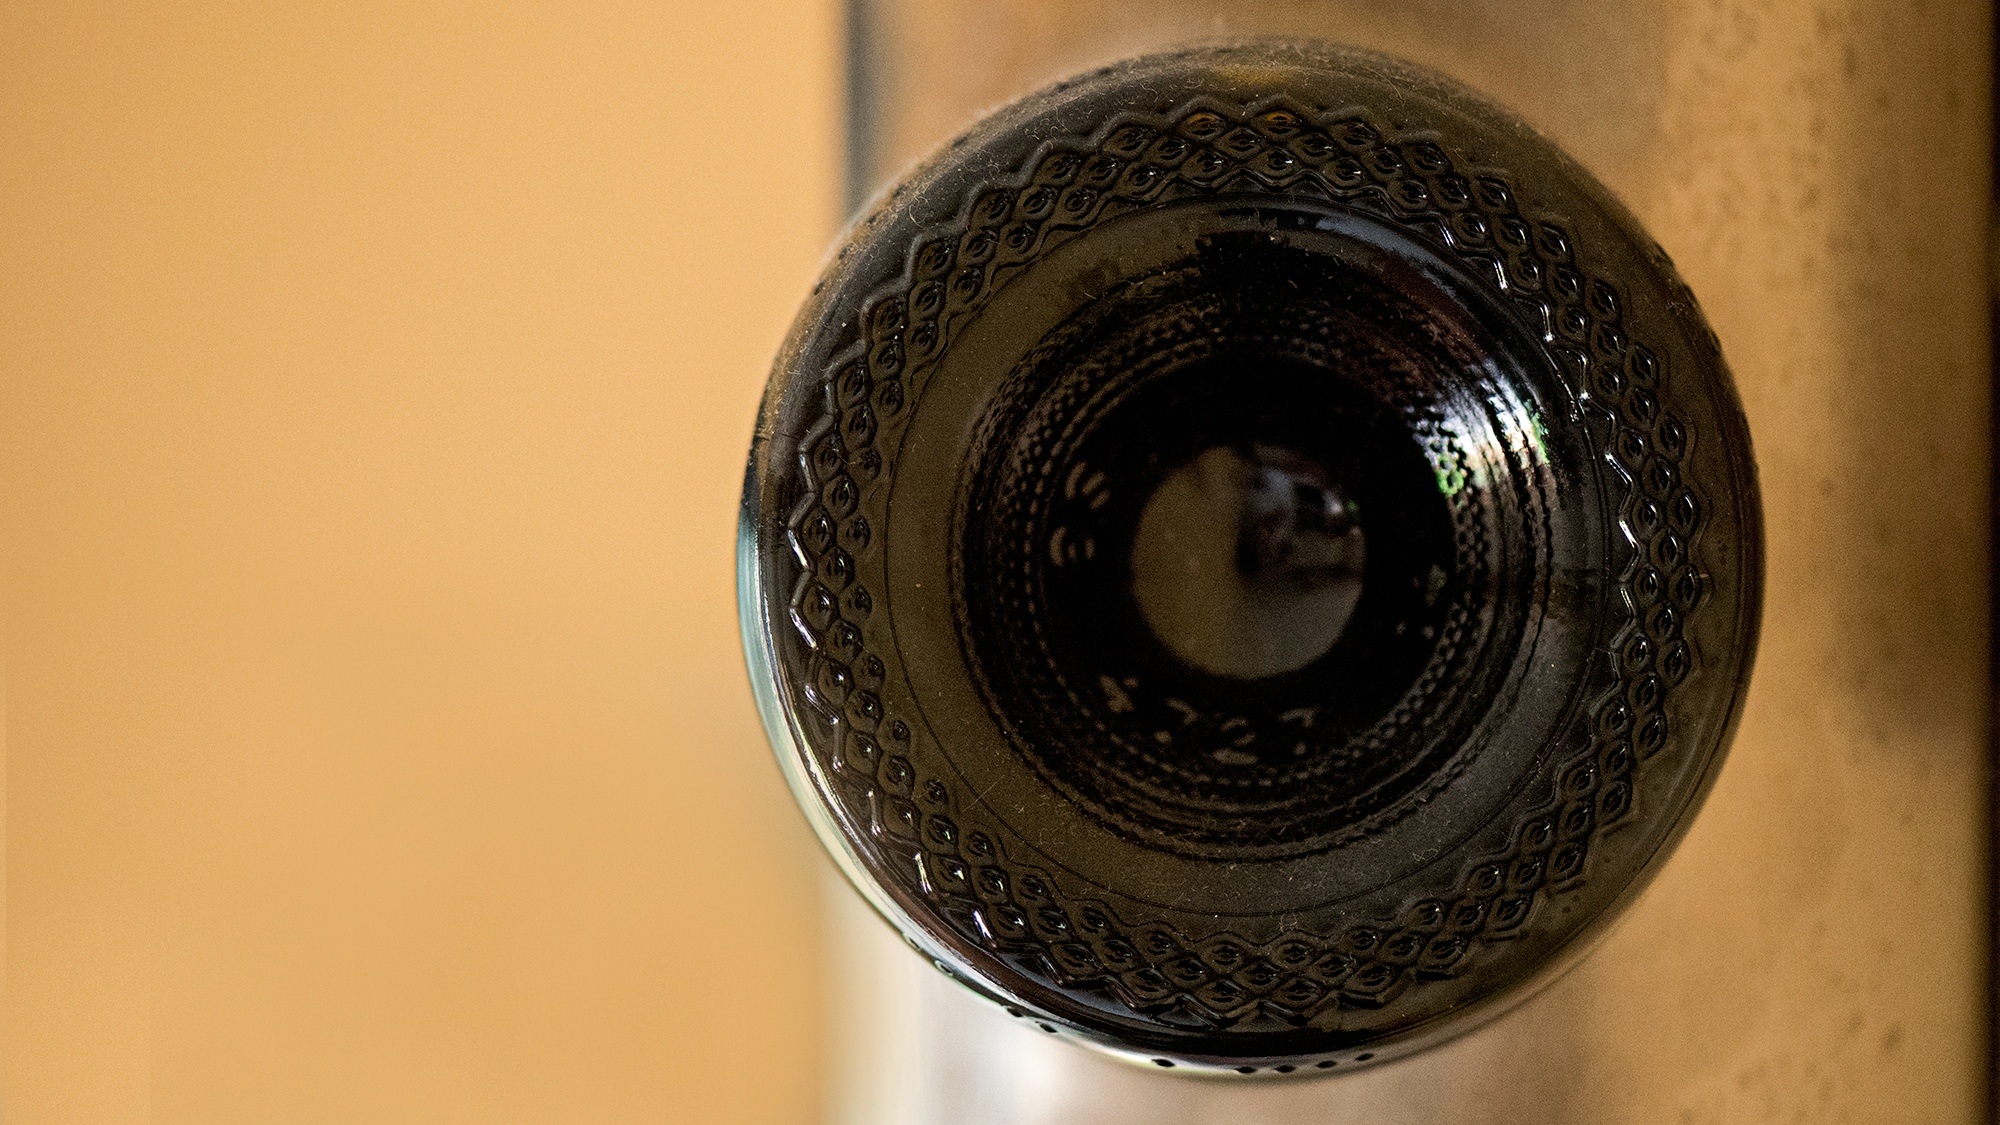
light, wood, vine, vineyard, wine, wheel, glass, restaurant, green, color, beverage, drink, black, lighting, circle, close up, art, eye, tasty, organ, shape, macro photography, bootle